Kuakata Beach

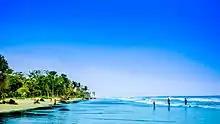
Kuakata Beach

Kuakata Beach is a beach situated in Kuakata, Patuakhali District, Bangladesh. It is 18 km in length.